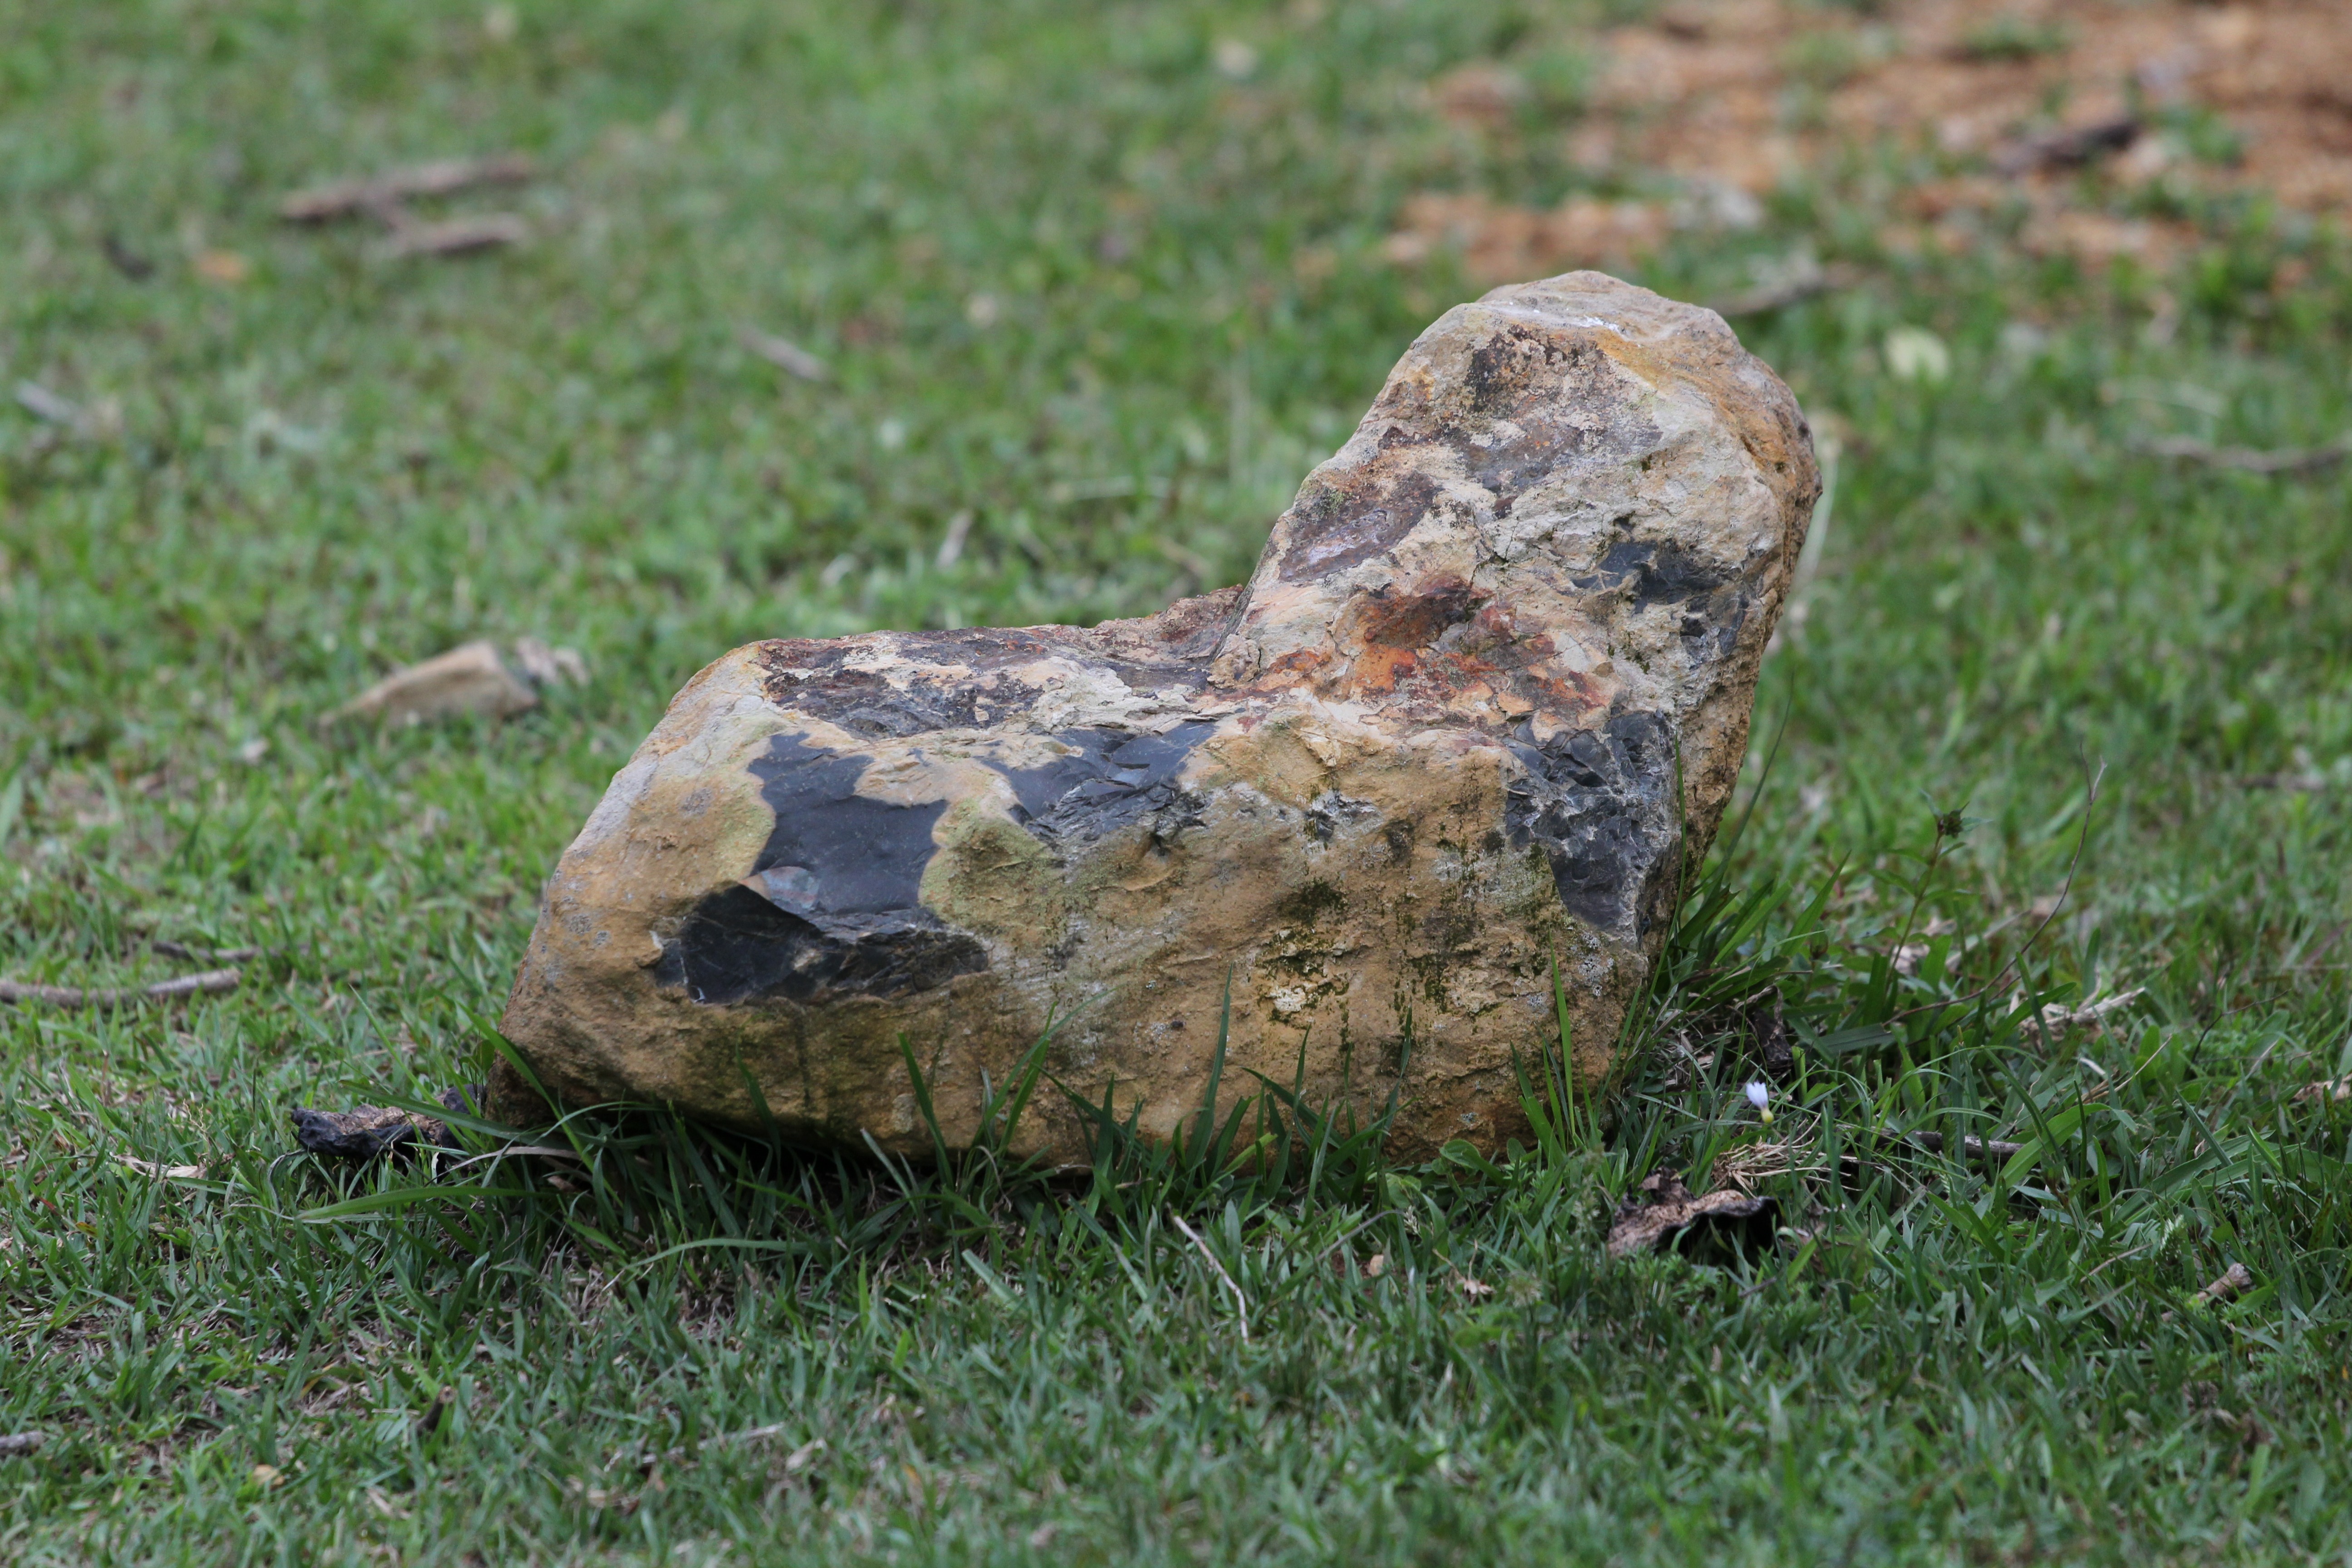
landscape, tree, nature, grass, rock, wood, lawn, stone, wildlife, soil, reptile, stones, boulder, snake, agua